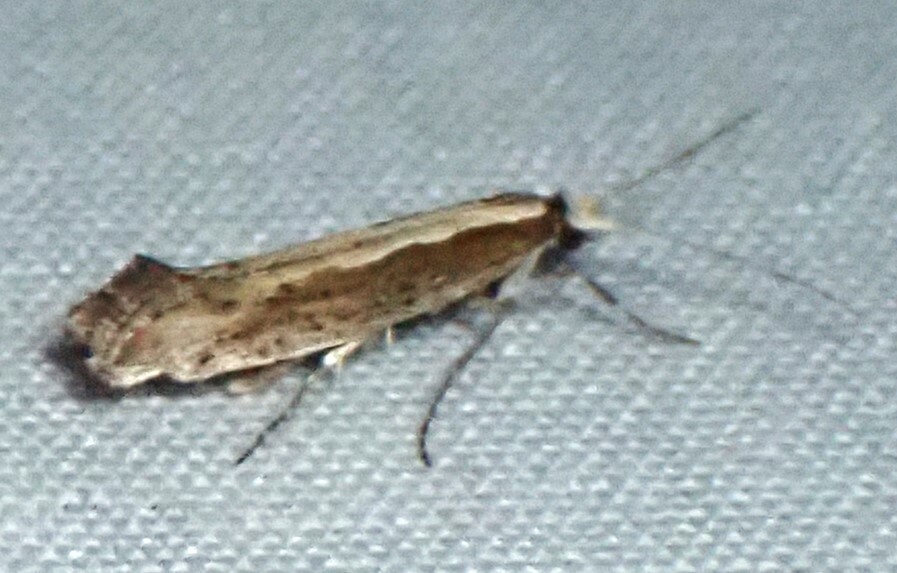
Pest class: diamondback_moth